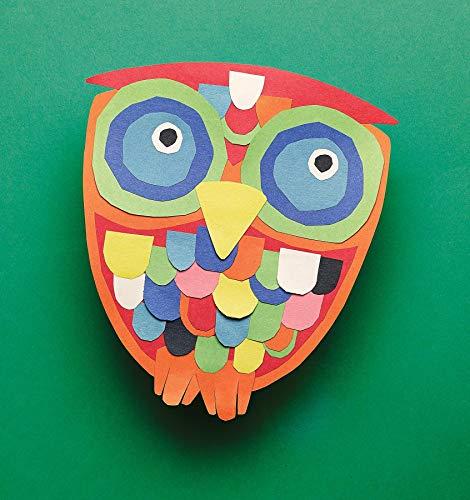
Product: SunWorks Construction Paper, Magenta, 12" x 18", 100 Sheets
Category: Arts, Crafts & Sewing | Crafting | Paper & Paper Crafts | Paper | Construction Paper
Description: SunWorks Construction Paper by Pacon, the 1 Teacher Approved Brand.
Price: $6.19
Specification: ASIN:B001FQMJFW|ShippingWeight:2.85pounds(Viewshippingratesandpolicies)|DateFirstAvailable:October28,2008